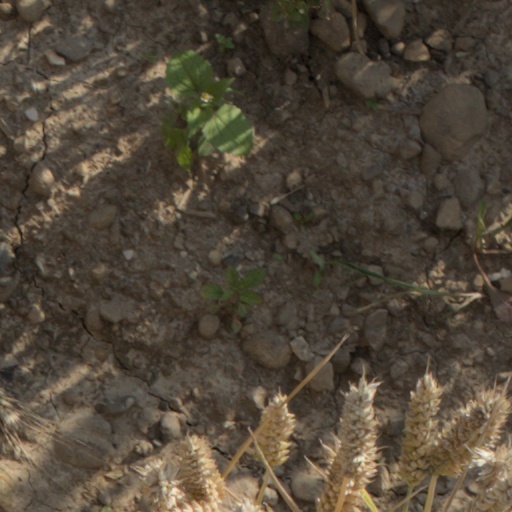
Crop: wheat